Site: brandenburg
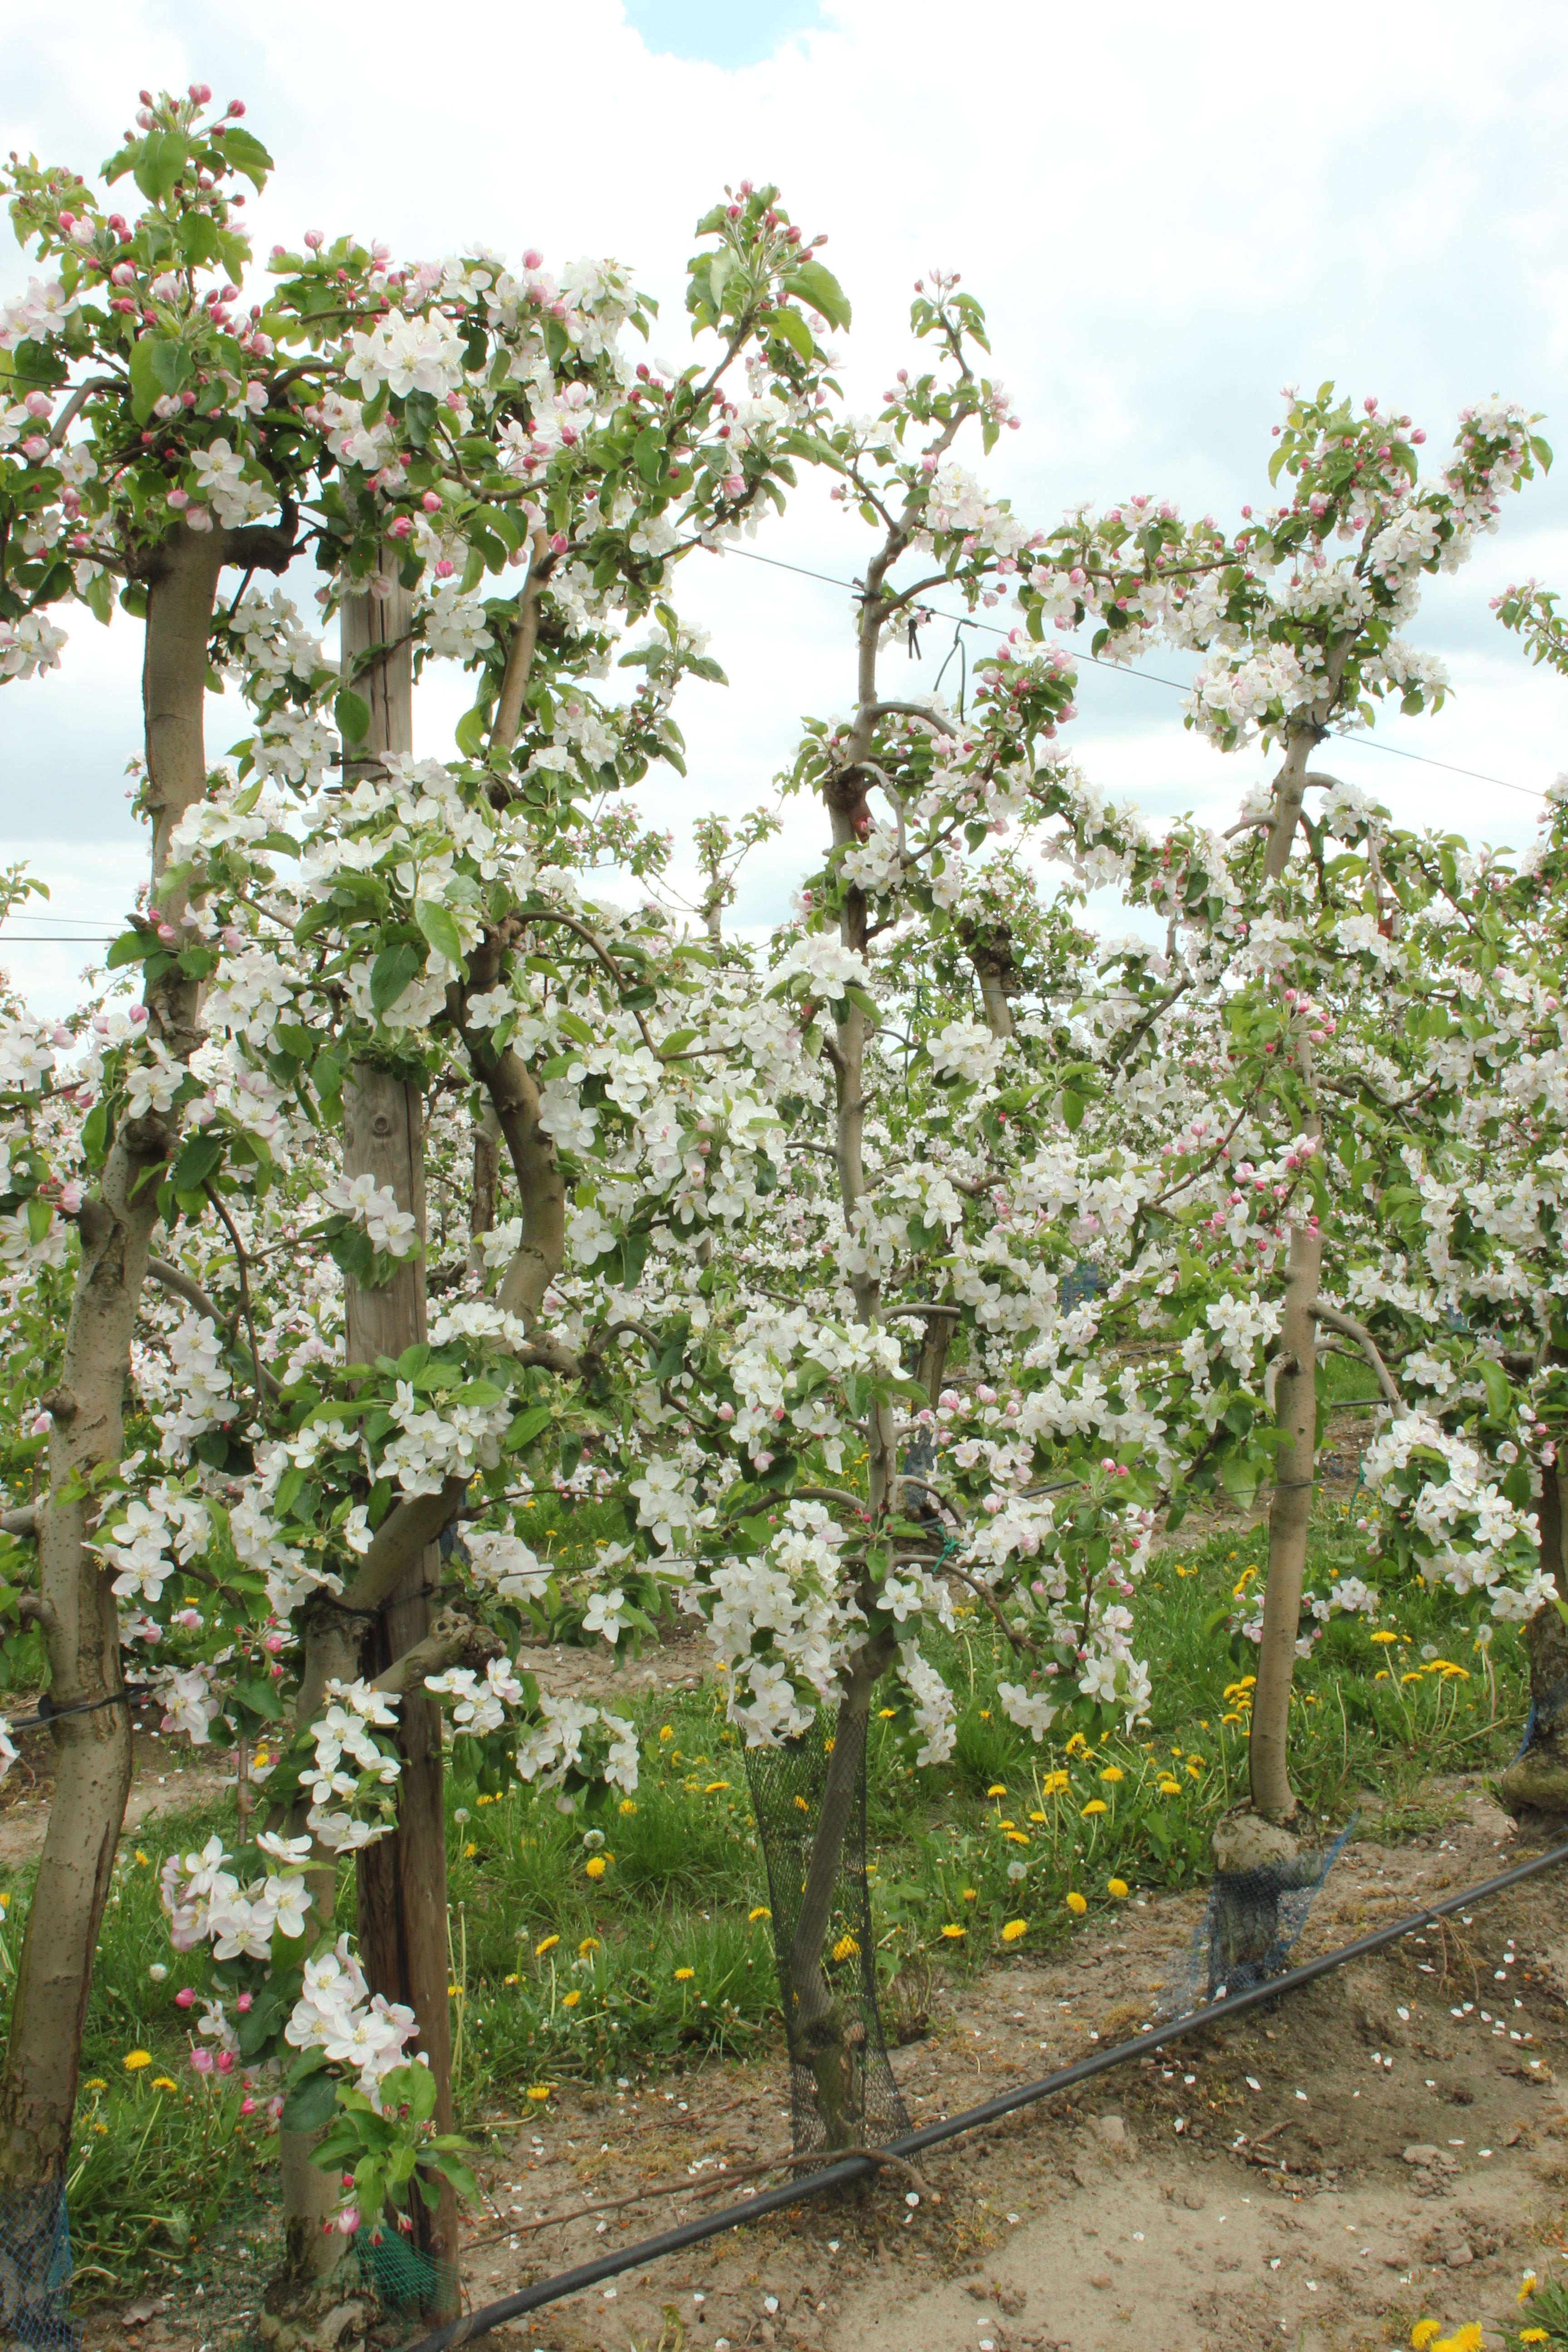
Growth stage (BBCH 65): Flowering